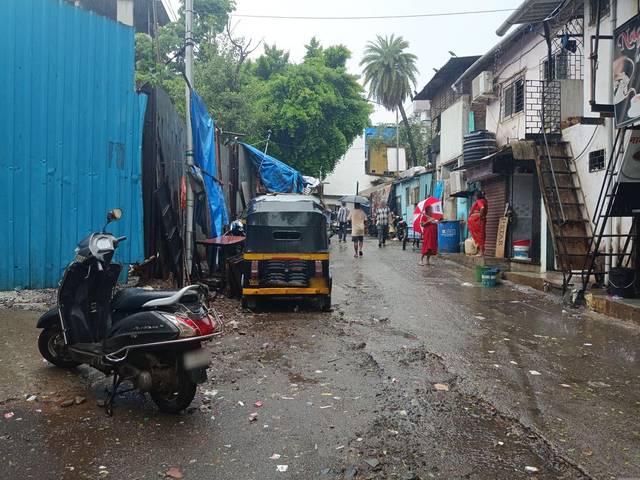
Region: India
Coordinates: 19.083, 72.845